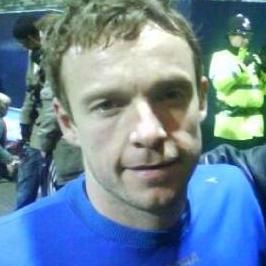
Age: 31